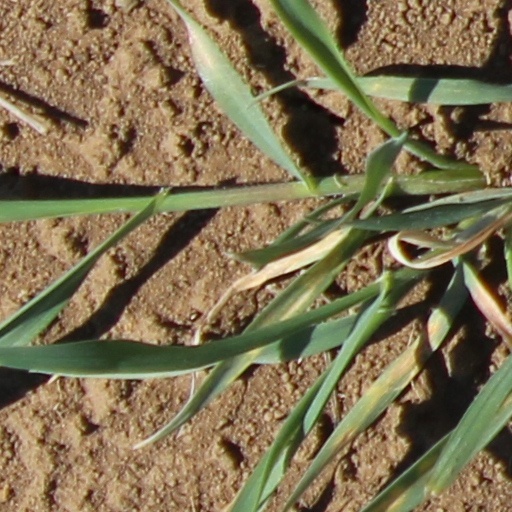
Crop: wheat